Freckle

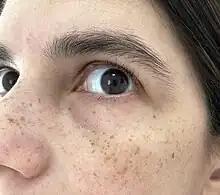
Freckles on a female face after summertime

"Ephelides" describes a freckle that is flat and light brown or red and fades with a reduction of sun exposure. Ephelides are more common in those with light complexions, although they are found on people with a variety of skin tones. The regular use of sunblock can inhibit their development.